Battle of Zsigárd

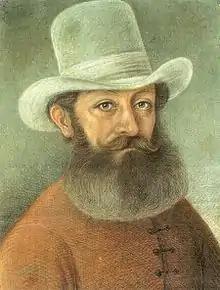
Lajos Asbóth

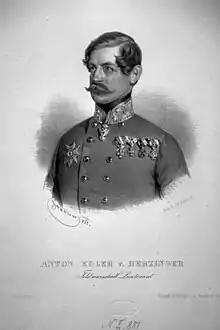
Anton von Herzinger Litho

The positive start of the Summer Campaign was not followed by similar successes. This had both personal and strategic causes. On the other hand, in the leadership of the Hungarian army occurred some strategic and personal negative changes. In the last phase and after the Spring Campaign and the Siege of Buda many talented and successful corps commanders were changed by generals, who, despite being good division and brigade leaders, as corps commanders, later they fell short of expectations: the commander of the I. corps Major General György Klapka was replaced by Major General József Nagysándor, the commander of the III. corps, General János Damjanich was replaced by Major General Károly Knezić, the new commanders lacking tactical courage and initiative. In the leadership of the II. corps the good strategist and proactive General Lajos Aulich was replaced by the courageous, but not a very good tactician Colonel Lajos Asbóth, while in the leadership of the VII. corps General András Gáspár was replaced by Colonel Ernő Poeltenberg, who was the only good replacement among the corps commanders. The Hungarian main commander, General Artúr Görgei himself, because was appointed war minister, could not lead personally the military operations, and the Central Operational Bureau (Központi Hadműveleti Iroda), which had to assume the coordination of the Hungarian military units, could not effectively resolve the problems occurred during the campaign because of the too wide operational area. Meantime the Hungarian intelligence had no idea about the size, distribution, and centers of gravity of the enemy units. Besides the strategical intelligence, also the tactical intelligence of the corps was insufficient. Another problem was that the hope of creating local superiority, in certain points of the front, was lost because of the defeat in the Battle of Káty of General Mór Perczel, which prevented him to send in support Hungarian troops from southern Hungary, as the initial operational plan stated. Also the cholera epidemic, which broke out in the autumn of 1848, and other diseases too, decimated the troops.